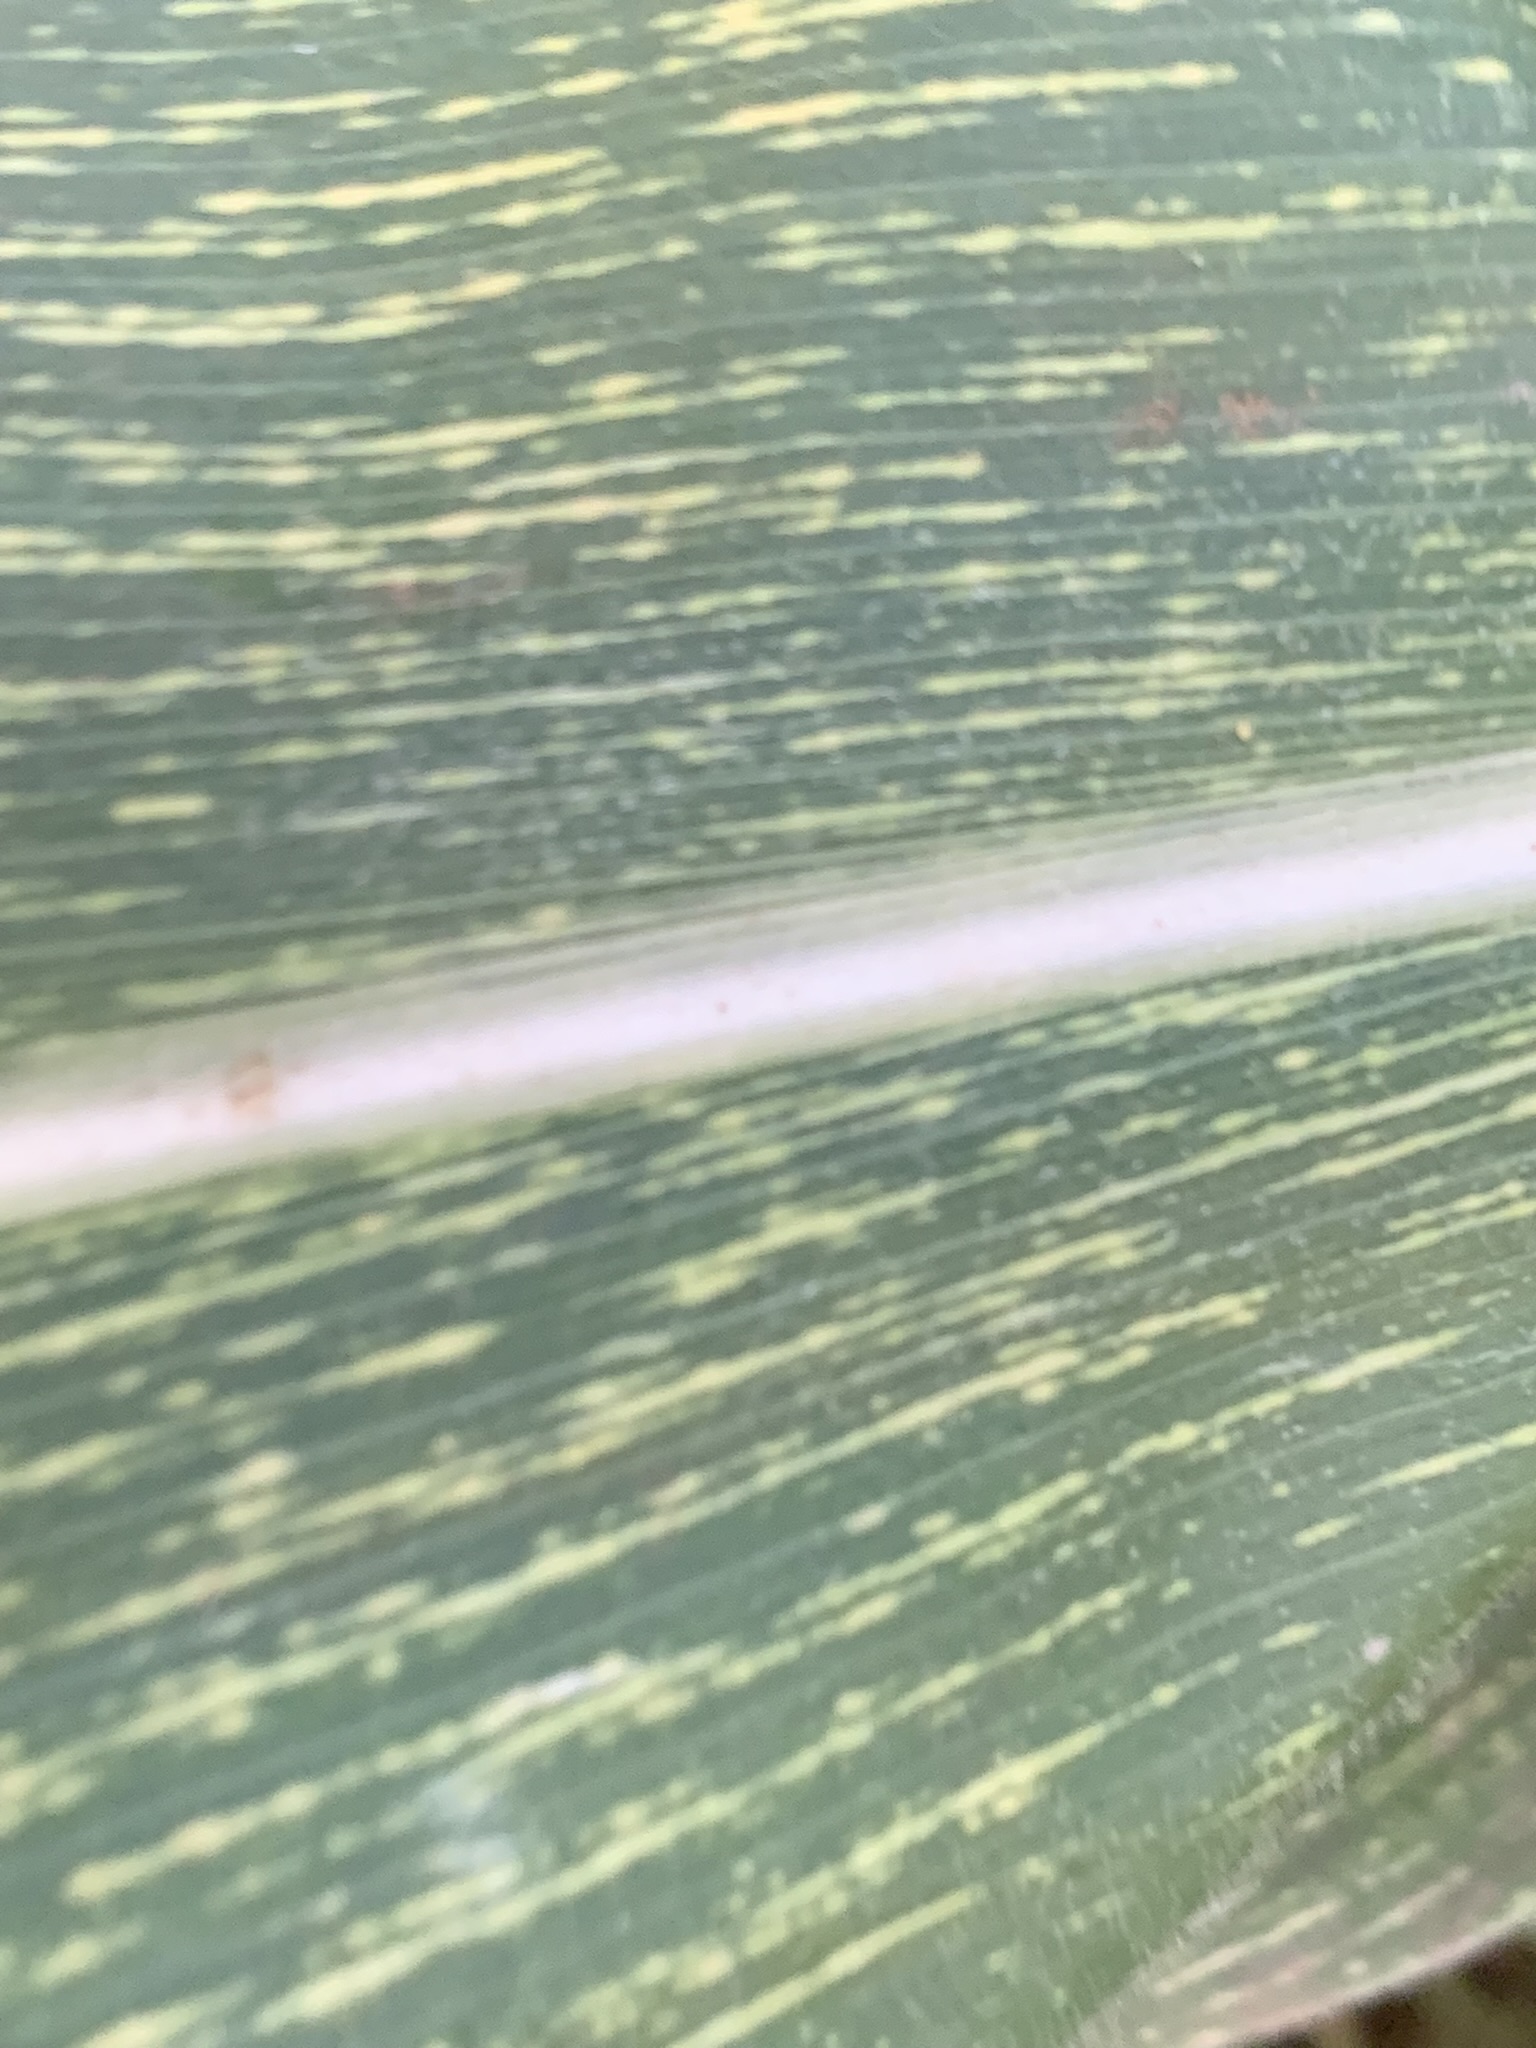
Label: MSV